Rhythm Killers

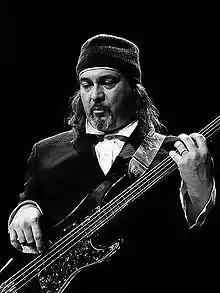
Bill Laswell (2006) densely layered Sly and Robbie's songs in his production of the album.

After releasing "The Sting" (1986) and "Electro Reggae" (1987) as members of their Taxi Gang band, Sly and Robbie enlisted Laswell again to work on "Rhythm Killers". They recorded the album over a period of three months at Quad Recording in New York City. Before entering the studio, Sly and Robbie originally had planned music and demos to work with, but scrapped them after Chris Blackwell of Island discouraged the idea. Blackwell wanted the duo to come up with original material at the studio, as they had been known to do since their early years in Jamaica.